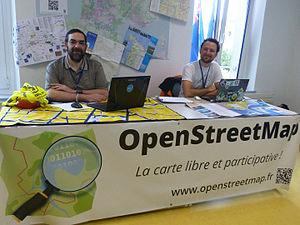
Festival international de géographie 2015 à Saint-Dié-des-Vosges
OpenStreetMap est un projet Service collaboratif de cartographie en ligne qui vise à constituer une base de données géographiques libre du monde, en utilisant le système GPS et d'autres données libres. Il a été mis en route en juillet 2004 par Steve Coast à l'University College de Londres.